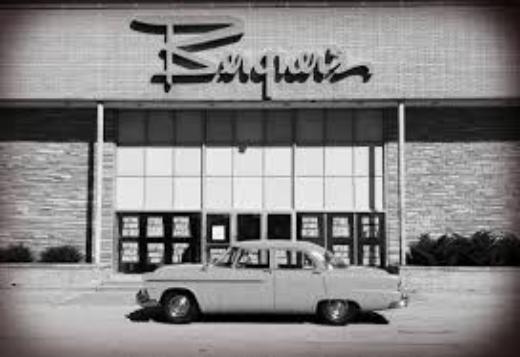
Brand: Bergner's
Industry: Others